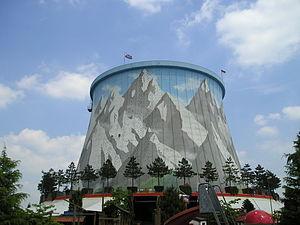
Le surgénérateur de Kalkar, ou SNR-300, était un réacteur nucléaire surgénérateur à neutrons rapides et à caloporteur sodium, construit sur la commune de Kalkar en Rhénanie-du-Nord-Westphalie.